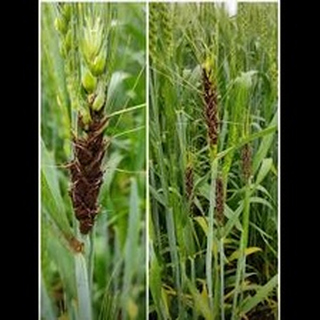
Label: wheat_blast